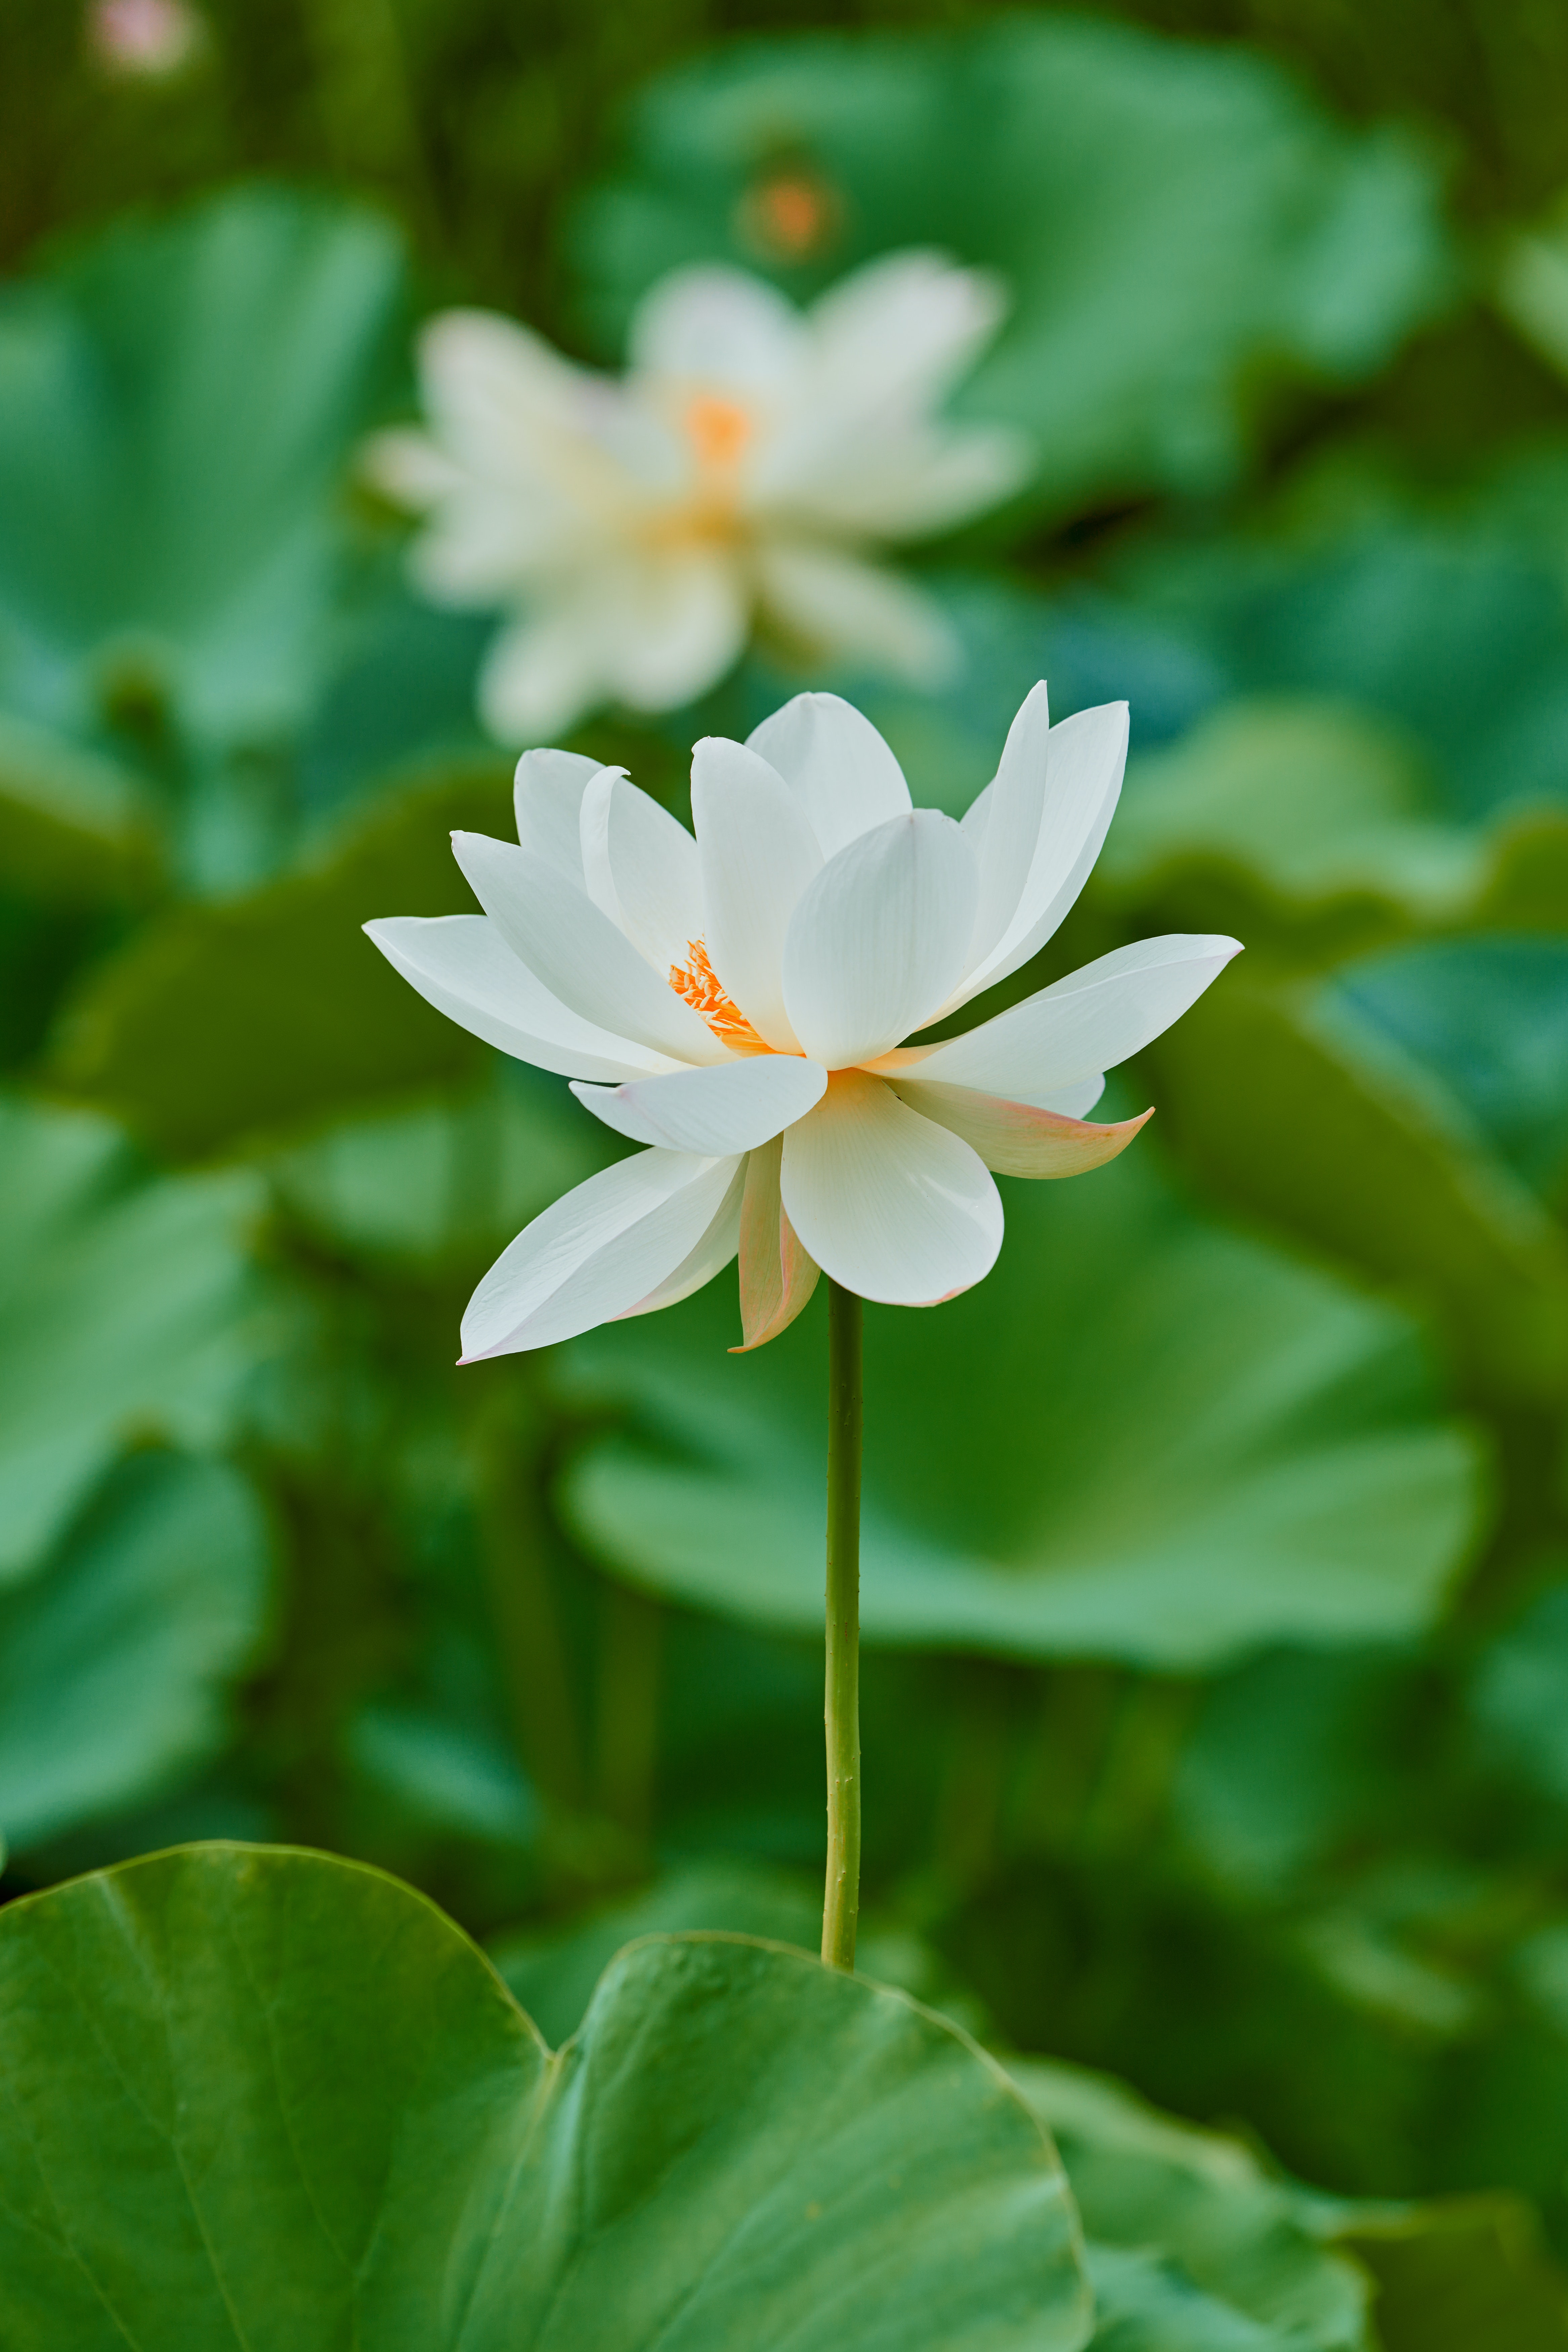
flower, plant, petal, nature, natural environment, botany, vegetation, terrestrial plant, biome, sacred lotus, lotus, grass, flowering plant, aquatic plant, close up, water lily, lotus family, herbaceous plant, wildflower, Pedicel, macro photography, proteales, annual plant, landscape, plant stem, natural landscape, pollen, vascular plant, wood sorrel family